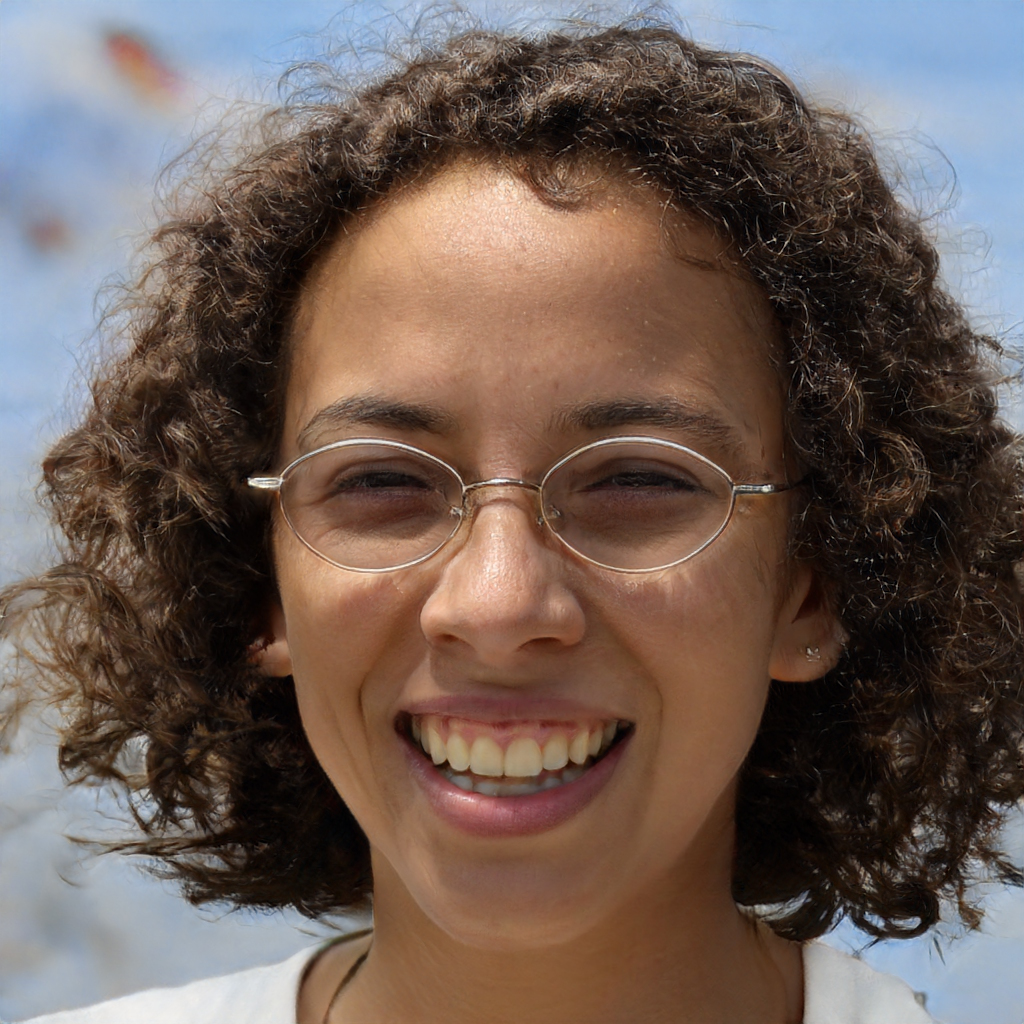
Gender: Female